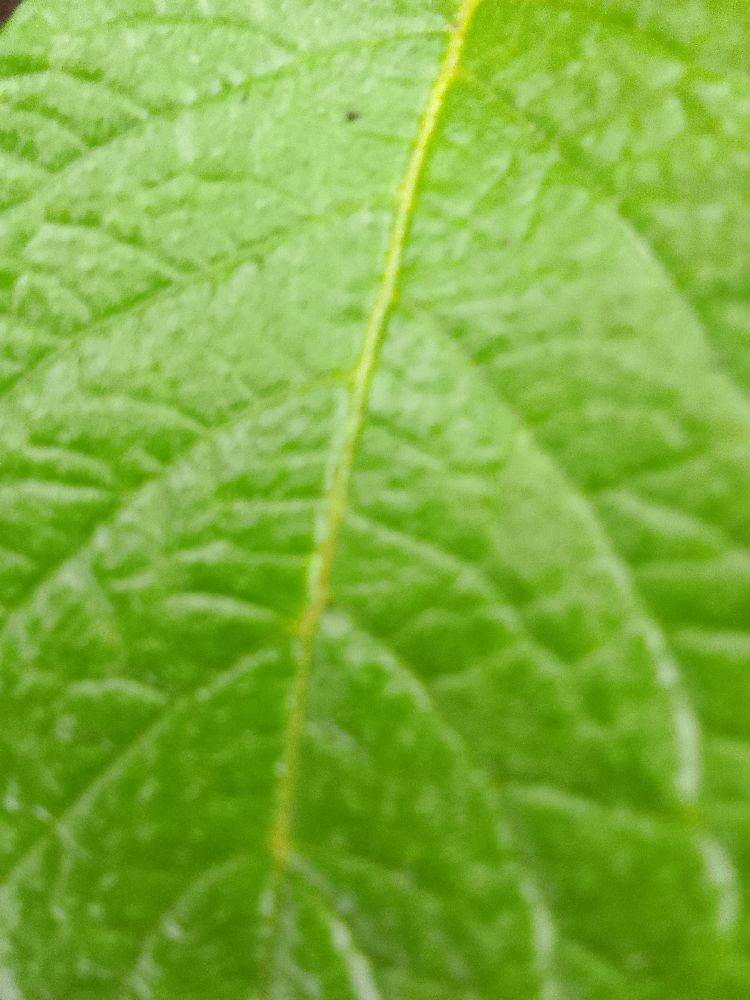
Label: Healthy